Japan, Our Homeland

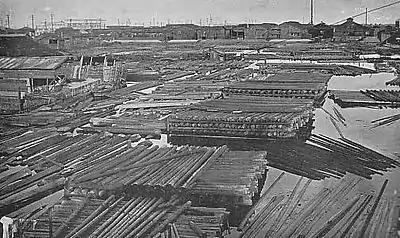
Floating timber amassed in Kiba, in the year 1933. In the 1956 of the film, part of the timber still remains.

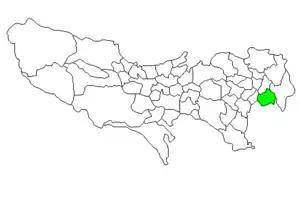
The film takes place in the eastern part of Tokyo, alongside Tokyo Bay.

The film is based on an original story by director Nishizawa, who spent his childhood in the setting of the film. The film takes place in the Tokyo neighbourhood of Kiba, where Nishizawa (born in 1942) was a freshman in junior high school in 1956, the year in which the film takes place.